Los Angeles Rams

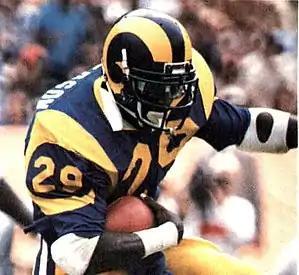
Eric Dickerson, one of the best running backs in history, was most famous for his time with the Los Angeles Rams. In 1984, Dickerson rushed for 2,105 yards in the season, a record that still stands today.

The hiring of coach John Robinson in 1983 provided a needed boost for pro football in Orange County. The former University of Southern California coach began by cutting the aged veterans left over from the 1970s teams. His rebuilding program began to show results when the team rebounded to 9–7 in 1983 and defeated Dallas in the playoffs. However, the season ended after a rout at the hands of the defending champion Redskins. Another trip to the playoffs in 1984 saw them lose to the Giants. They made the NFC Championship Game in 1985 after winning the division, where they were shut out by the eventual champion Chicago Bears 24–0.